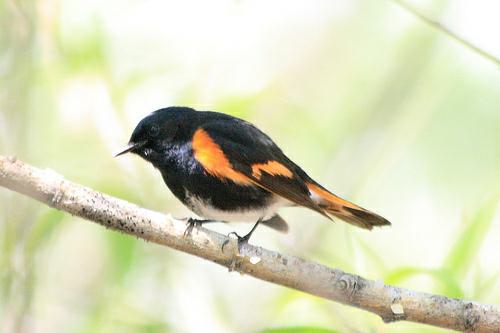
A photo of a american redstart